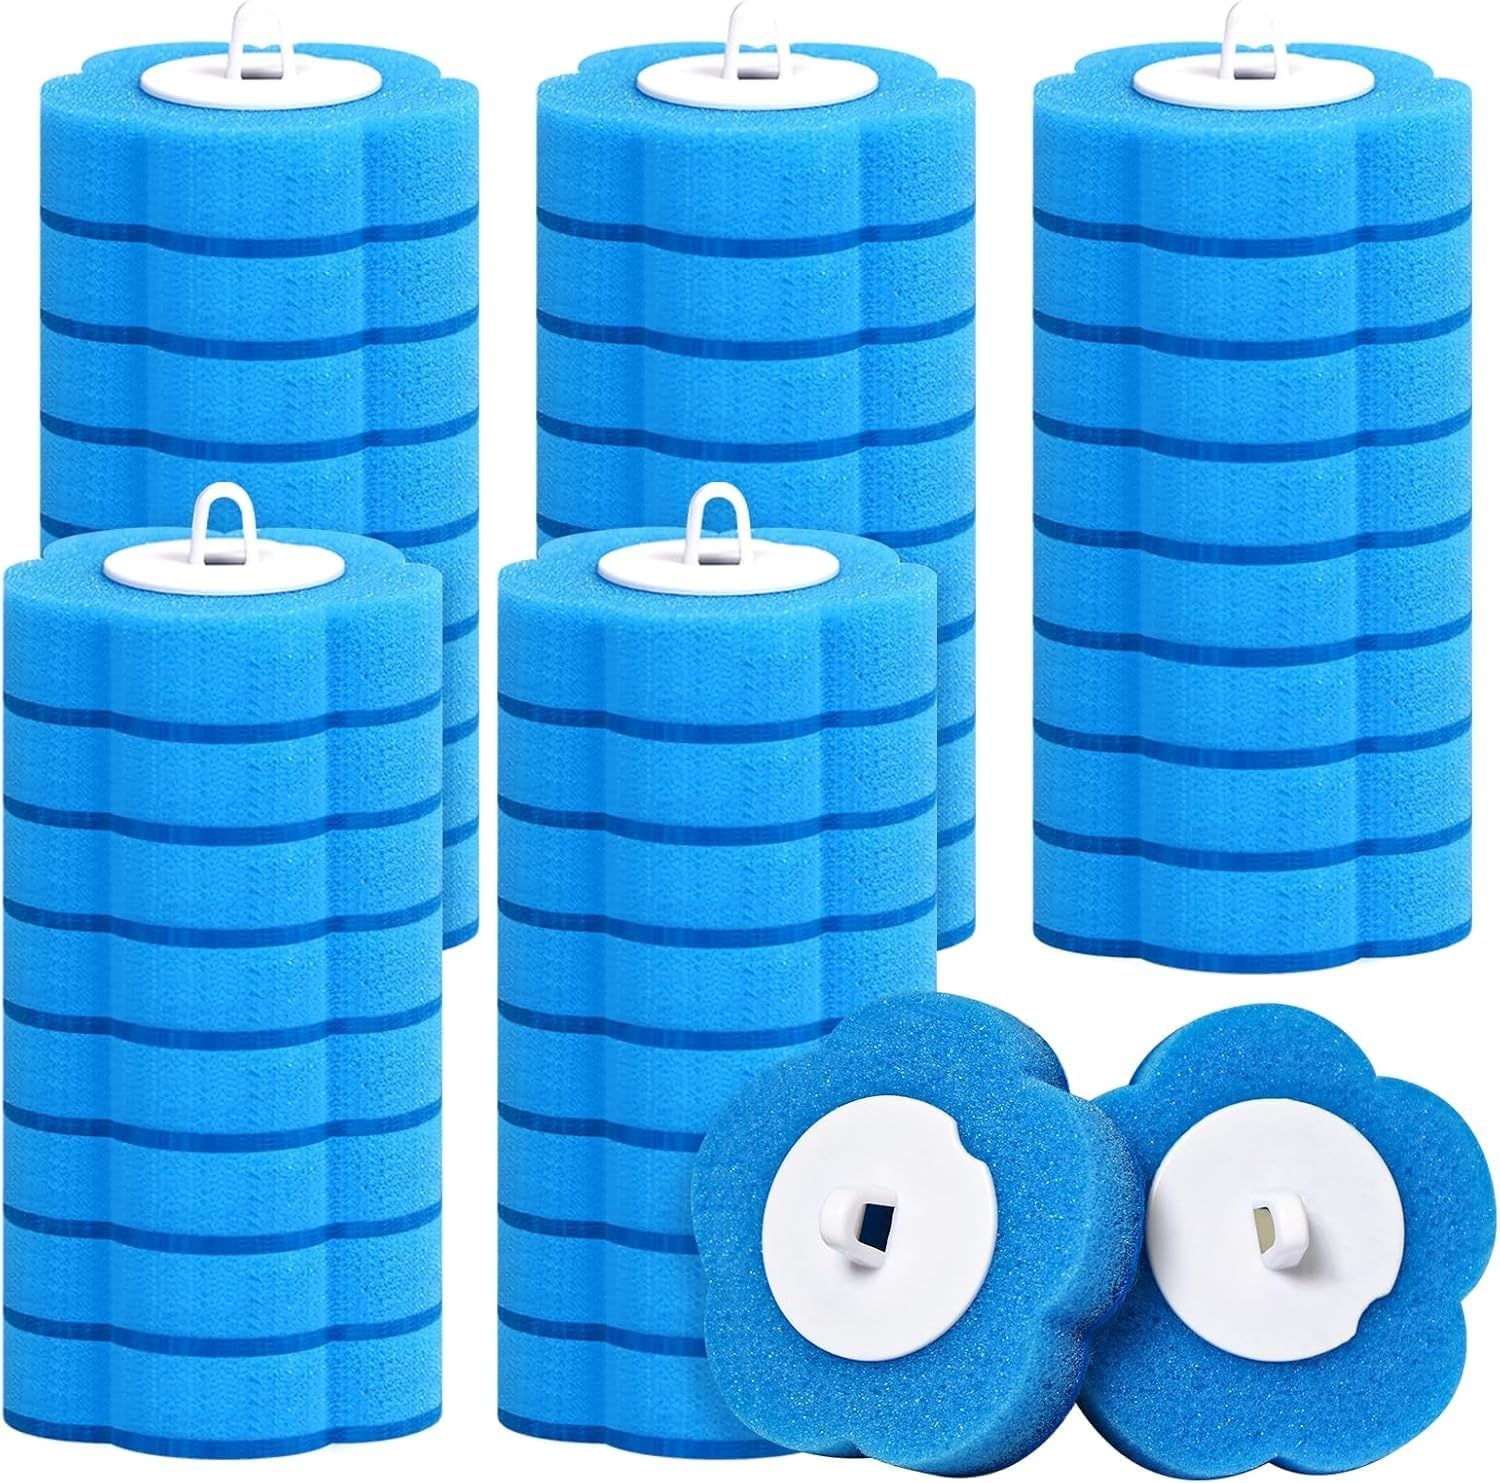
42 PCS Disposable Toilet Bowl Brush Refills, Disposable Toilet Brush Heads, Toilet Wand Disposable Refill Heads, Disposable Replacement Head (42Pcs Replacement Heads)
Overview Brand : BELVIORU Color : 42pcs Replacement Heads Handle Material : Alloy Steel Product Dimensions : 50"L x 32"W x 50"H Number of Items : 1 About this item ▶Please attention】This link does not include the Toilet wand and Toilet brush holder, It's 42 Pcs Toilet Wand Replacement Heads. The toilet brush head has a large cleaning area and can penetrate into corners that traditional brushes cannot reach. It does not accumulate water, does not tangle hair, and does not leave odor. It is more hygienic than traditional toilet brushes. 🚽42 Cleaner Refills】The toilet wand refill pads includes 42 refills.Enough to keep you using for a long time and save a lot of money for you.It is perfect for cleaning toilet, bathtub, sink, mop pool, wash basin, shower door, glass, floor drains and so on. 🚽Quick and Powerful Cleaning】The disposable toilet cleaning system refills is made of a three-layer structure.Disposable toilet brush heads with a detergent layer.There is a lot of blue cleaner that comes off when it hits the water.These disposable toilet brush head effectively clean, remove stains and leaving your toilet feeling like new. 🚽Easy to Use】Push the button to clamp the disposable toilet brush refills, and clean the toilet. After cleaning, pull the button to toss the used head into the trash. It makes the whole toilet cleaning process much easier and great fun. 🚽You will Get】 42 X disposable refills heads with ocean fresh scent. With our disposable toilet cleaning kit, you don't need to spend extra on new brushes or toilet cleaner for thorough toilet cleaning.
Brand: Daily Dwelling
Category: Home & Garden > Bathroom Accessories > Toilet Brush Replacement Heads